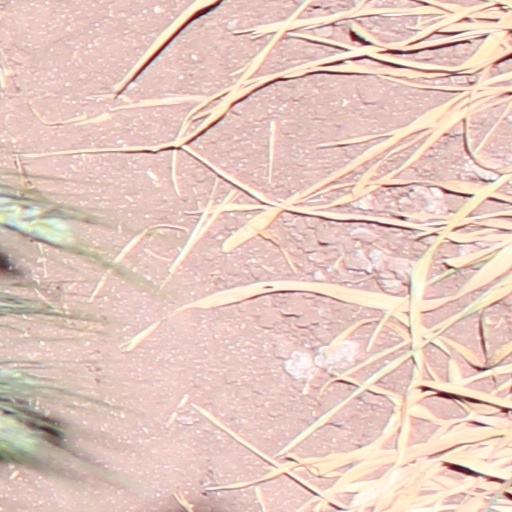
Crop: wheat